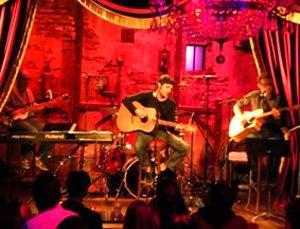
MeeK, de son vrai nom Stéphane-Franck Pascal, est un auteur-compositeur-interprète, musicien, artiste et producteur franco-britannique né le 16 février 1971 à Montmorency, en France. Le choix de son pseudonyme est un hommage indirect au producteur pop anglais des années 1960 Joe Meek.